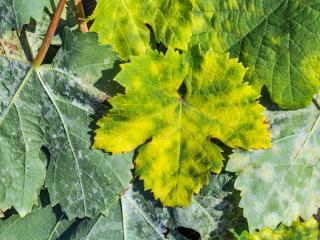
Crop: cherry
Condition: powdery_mildew